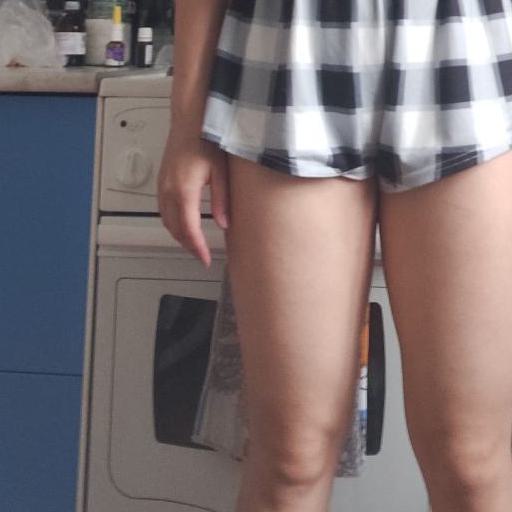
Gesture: no_gesture